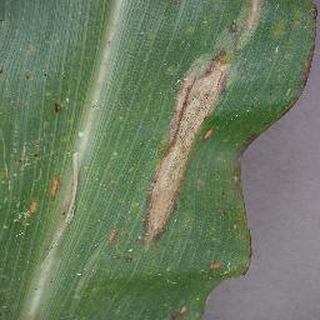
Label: corn_northern_leaf_blight